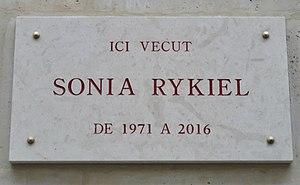
Plaque en hommage à Sonia Rykiel, 60 rue des Saints-Pères (Paris, 7e).
La rue des Saints-Pères est une voie de Paris. Elle marque une partie de la limite entre le 6ᵉ et le 7ᵉ arrondissement auquel appartiennent les numéros pairs.
Sonia Rykiel, née Sonia Flis le 25 mai 1930 à Paris et morte le 25 août 2016 dans sa ville natale, est une grande couturière et designer française. Fondatrice de la maison de couture Sonia Rykiel, surnommée « la reine du tricot », inventrice de la « démode », elle a fait l'apologie du noir et des rayures, inventé les coutures à l'envers, l'absence d'ourlets et de doublures, les premiers joggings sophistiqués en velours, les messages inscrits et surtout la maille qui épouse le corps des femmes.